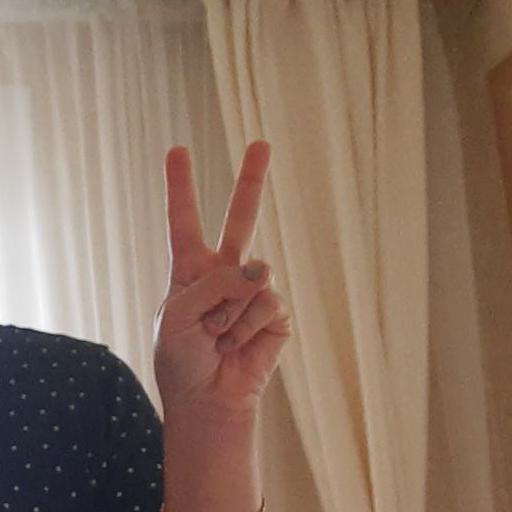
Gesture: peace